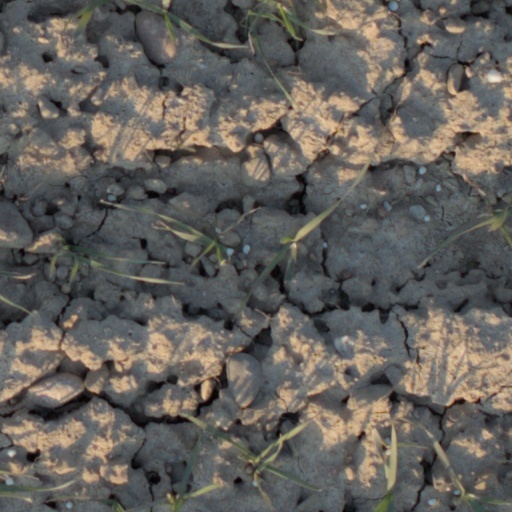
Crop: wheat